2025 Hy-Vee PERKS 250

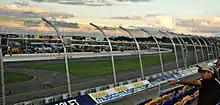
Iowa Speedway, the track where the race was held.

Iowa Speedway is a 7/8-mile (1.4 km) paved oval motor racing track in Newton, Iowa, United States, approximately east of Des Moines. The track was designed with influence from Rusty Wallace and patterned after Richmond Raceway, a short track where Wallace was very successful. It has over 25,000 permanent seats as well as a unique multi-tiered Recreational Vehicle viewing area along the backstretch. The track hosts the NTT IndyCar Series and NASCAR events.